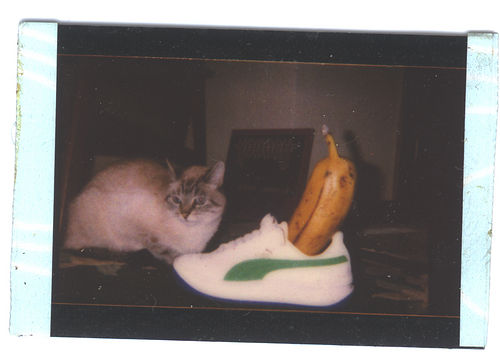
user: Given an image and a question. Answer the question in a short answer. Question: What brand are those shoes? Short Answer:
assistant: puma